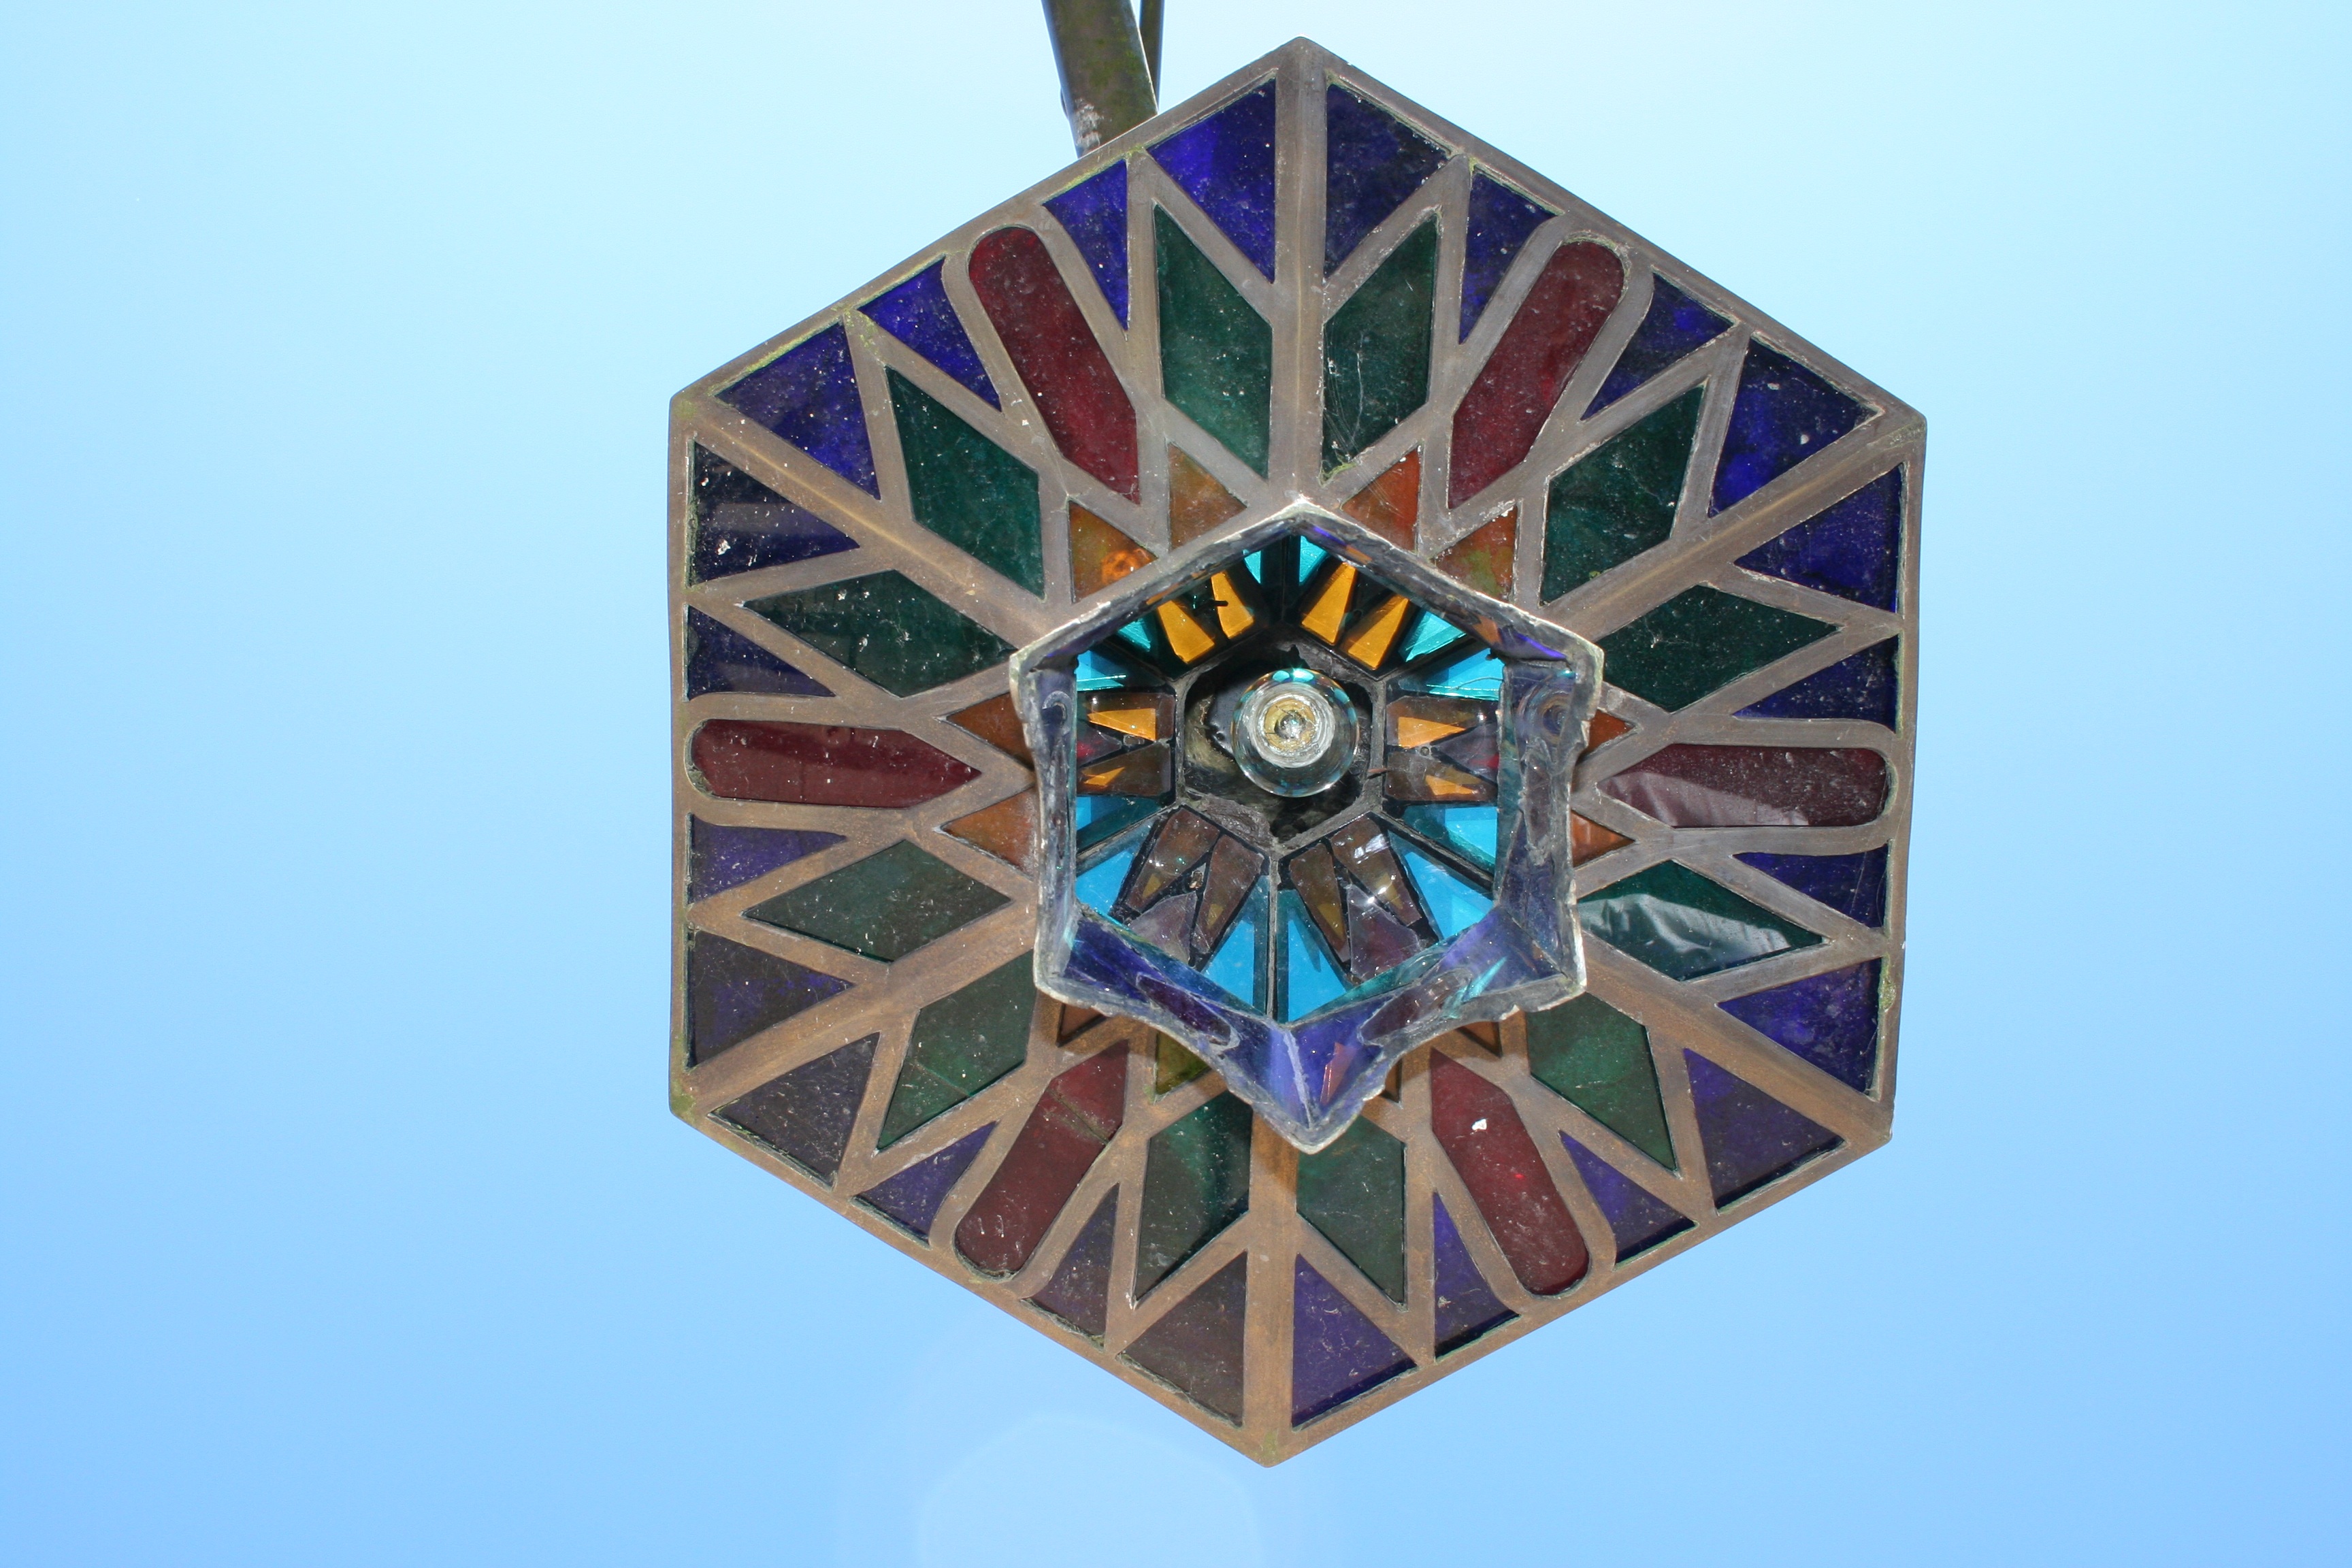
air, window, glass, heaven, blue, lamp, material, stained glass, art, design, symmetry, shape